Economic history of Portugal

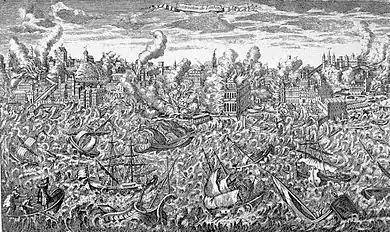
This 1755 copper engraving shows the ruins of Lisbon in flames and a tsunami overwhelming the ships in the harbor.

The 1755 Lisbon earthquake and, in the 19th century, armed conflicts with French and Spanish invading forces first in the War of the Oranges in 1801, and from 1807 in the Peninsular War, as well as the loss of its largest territorial possession abroad, Brazil, disrupted political stability and potential economic growth. The Scramble for Africa during the 19th century pressed the country to divert larger investments into the continent to secure its interests there.